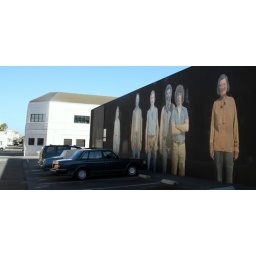
On the back wall of a California State building in Old/Downtown Torrance.